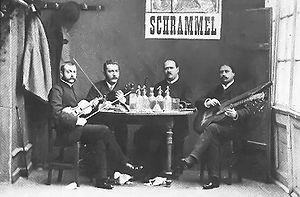
La musique autrichienne est celle pratiquée au sein de l'Autriche, dont les frontières ont été très variables au fil de l'histoire. Malgré l'exiguïté de son territoire aujourd'hui, l'Autriche a laissé une forte empreinte dans l'histoire de la musique, notamment du temps du Saint-Empire romain germanique, de l’Empire d'Autriche et de l'Autriche-Hongrie. Elle a naturellement des liens très forts avec ses voisines germanophones, les musiques allemande et suisse, mais aussi avec la musique hongroise ou slovène. Vienne semble avoir été, bien plus que Salzbourg, le pôle d'attraction de bien des musiciens et le lieu de bien des créations musicales, en rivalité avec Berlin ou Munich.